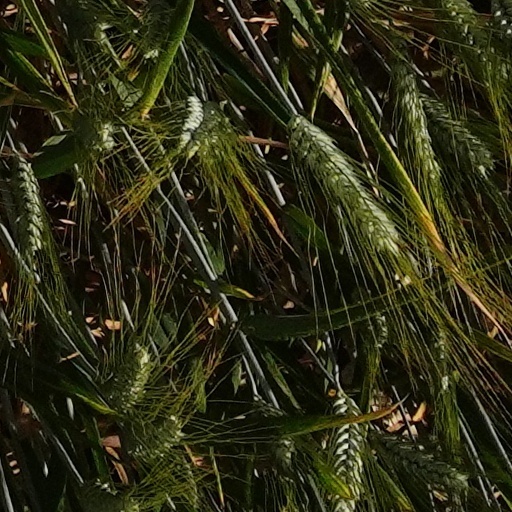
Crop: wheat